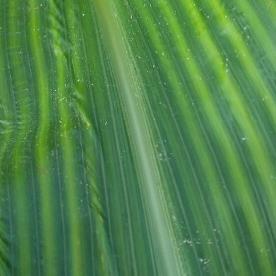
Crop: Maize
Condition: stripe-d